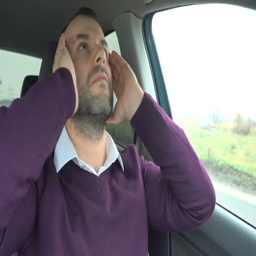
tired and stressed businessman is sitting in the car .